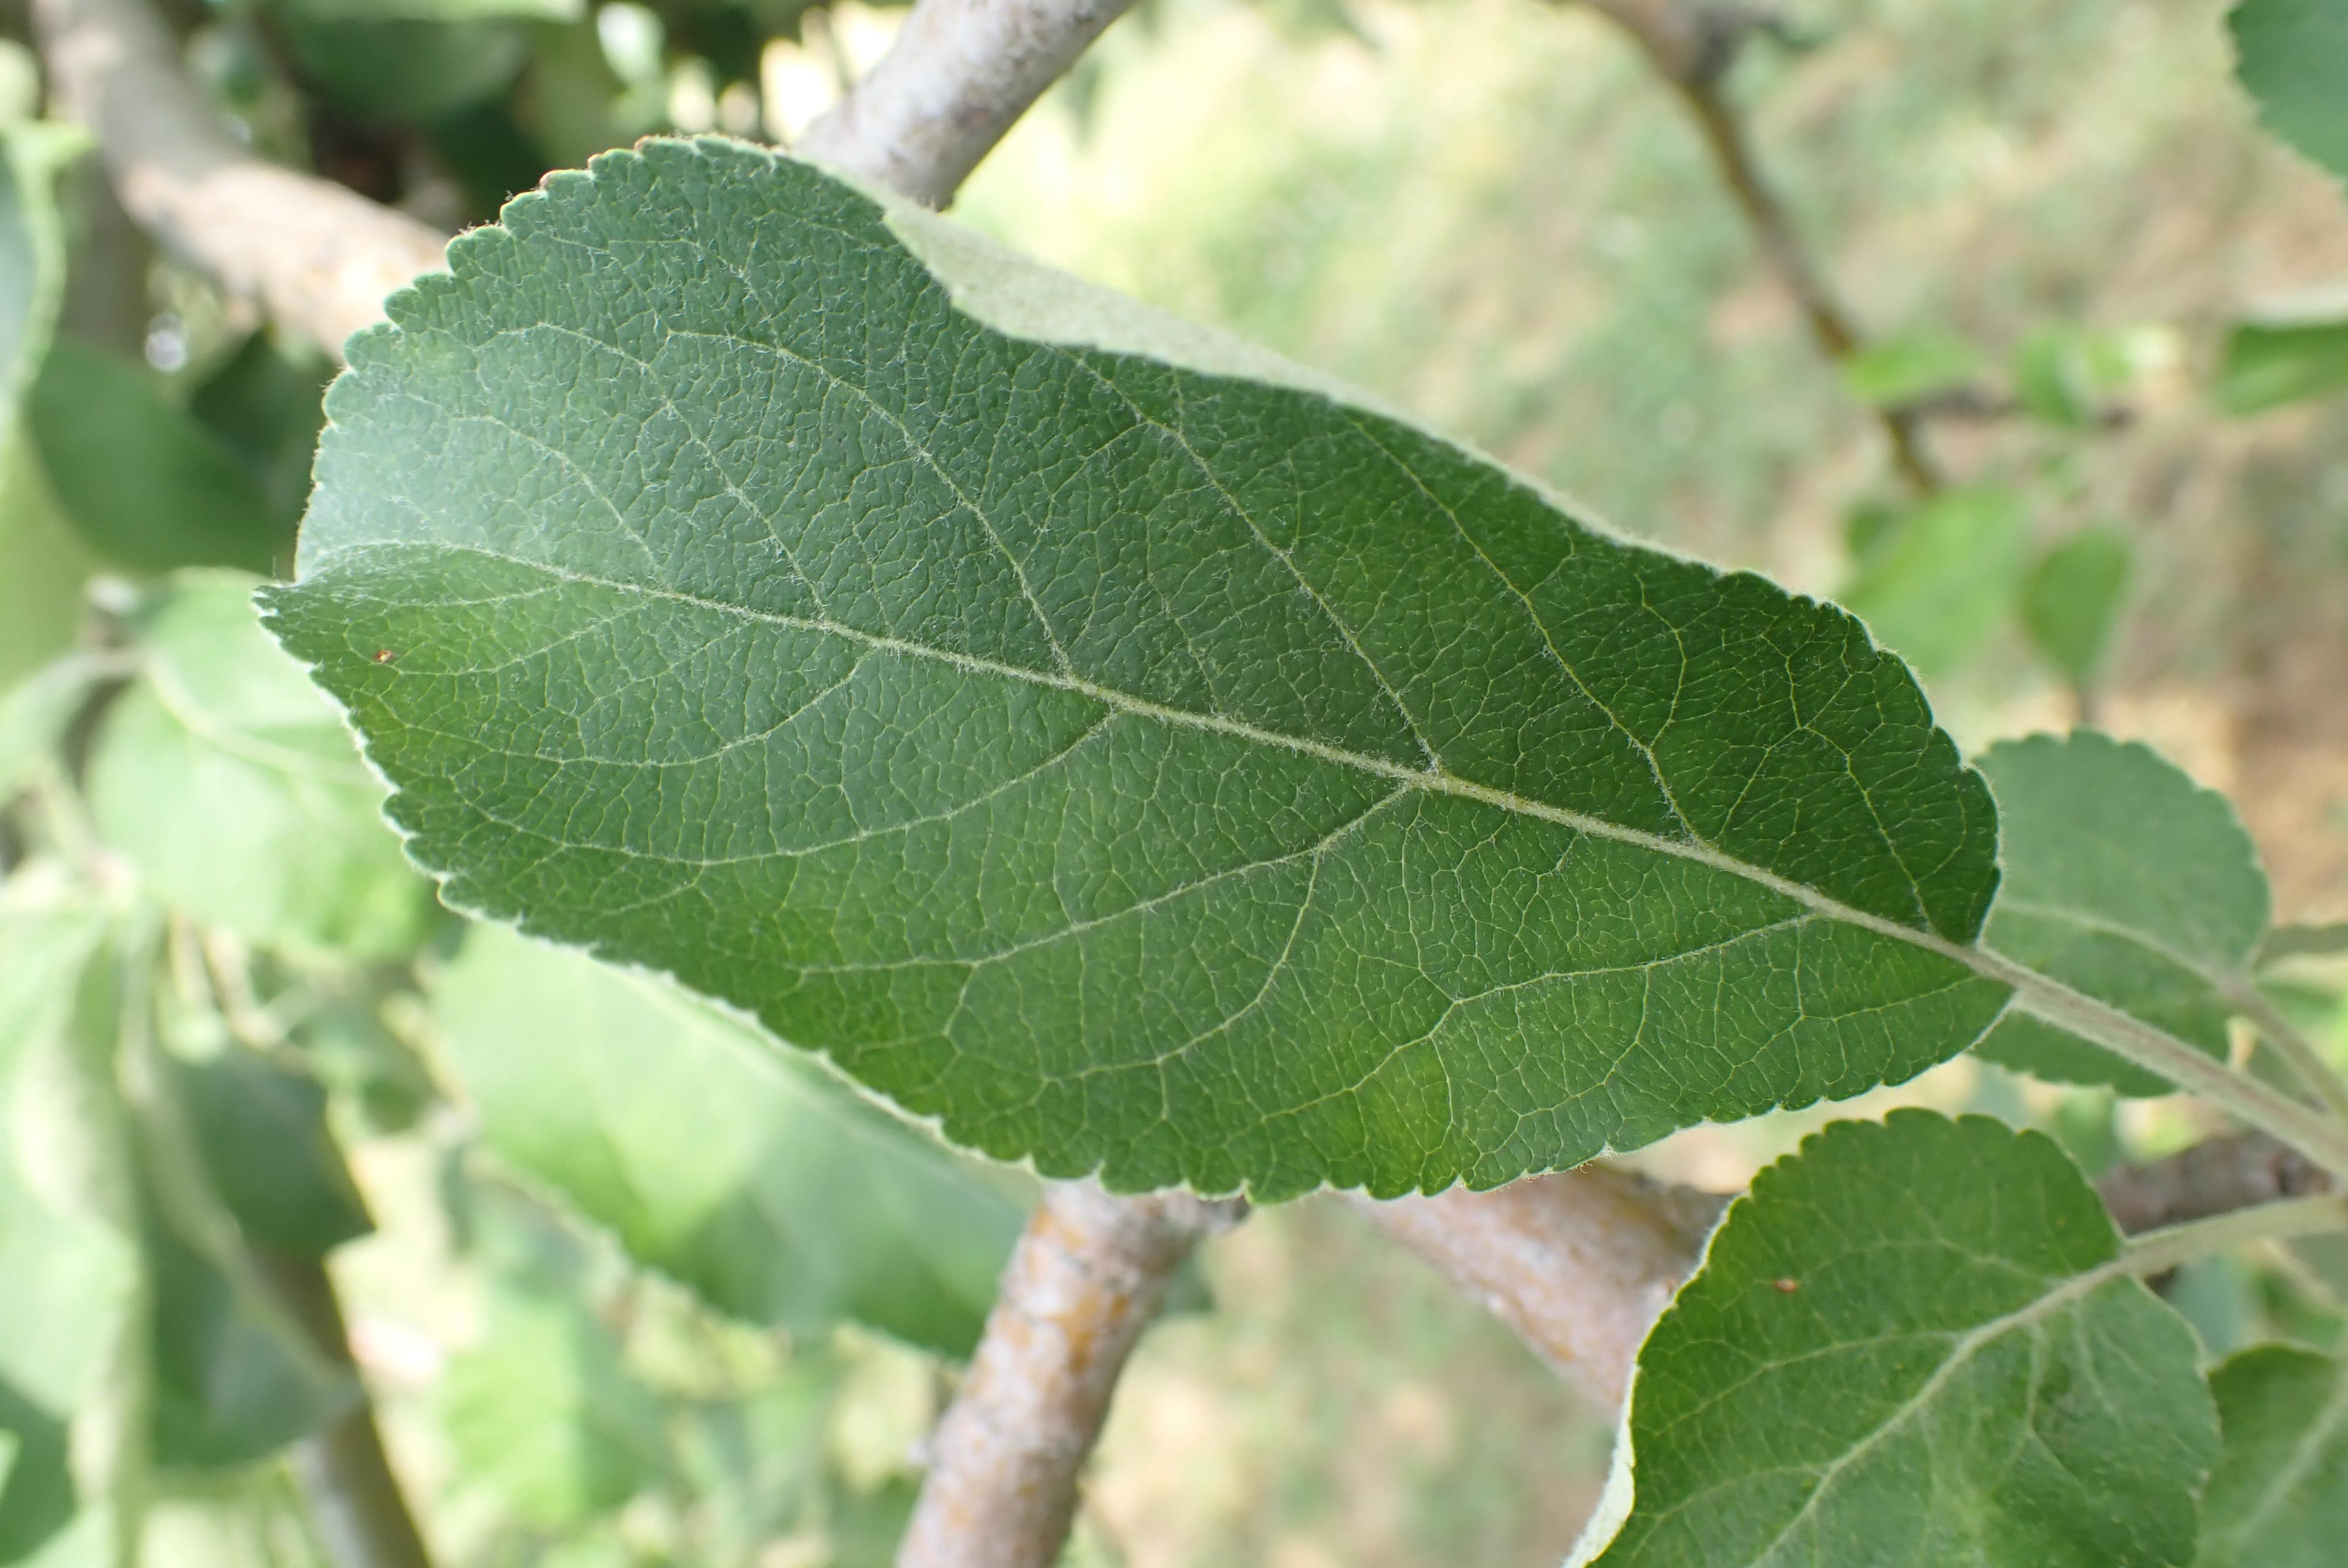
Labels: healthy